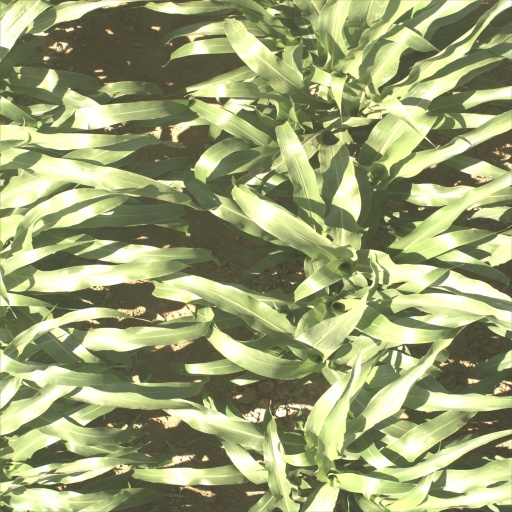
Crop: sorghum